Fürth Crime Museum

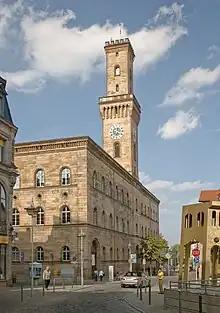
Fürth's Rathaus - the gate at the front corner is the entrance to the Crime Museum

The Fürth Crime Museum is a museum on crime and policing in the city of Fürth in Bavaria, Germany.